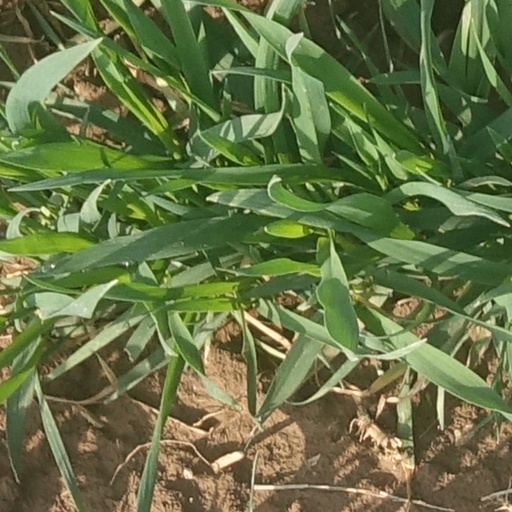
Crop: wheat